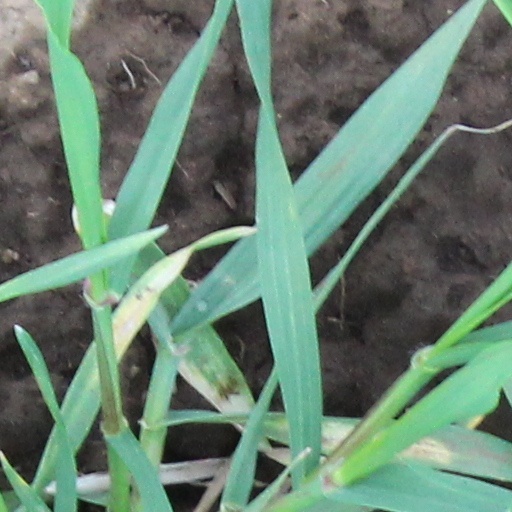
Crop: wheat